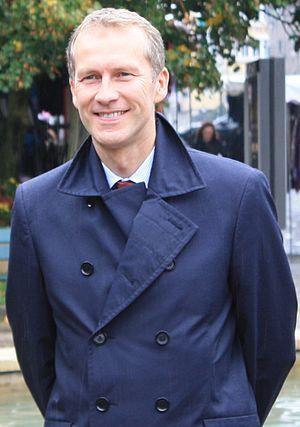
Guillaume Garot à Laval le 6 Octobre 2012.
Cet article dresse, par ordre alphabétique, la liste des 577 députés français de la XVᵉ législature de la Cinquième République, ouverte le 21 juin 2017.
La Mayenne est un département français de la région Pays de la Loire. Ses habitants sont les Mayennais et les Mayennaises. L'Insee et la Poste lui attribuent le code 53. Son chef-lieu est Laval.
Guillaume Garot, né le 29 mai 1966 à Laval, est un homme politique français.
Laval Agglomération, communément appelée Laval Agglo, est une communauté d'agglomération française, située dans le département de la Mayenne et la région Pays de la Loire. Elle est centrée sur la ville de Laval.